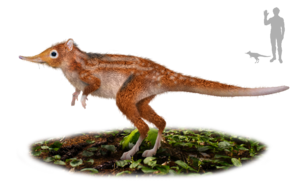
Leptictidium désigne un genre éteint de mammifères euthériens sauteurs. Ses espèces existaient au milieu de l'Éocène et leurs ancêtres survécurent à l'extinction qui clôt cette période. Leptictidium était répandu en Europe mais disparut il y a 40 Ma, ne laissant pas de descendants.